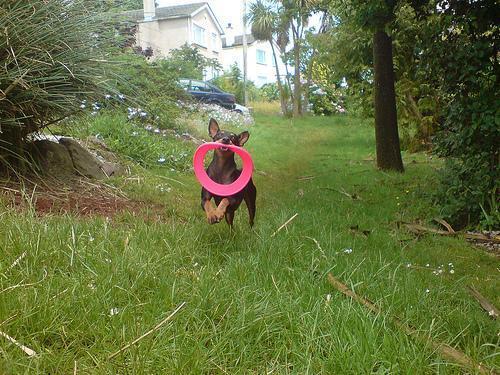
toy_terrier